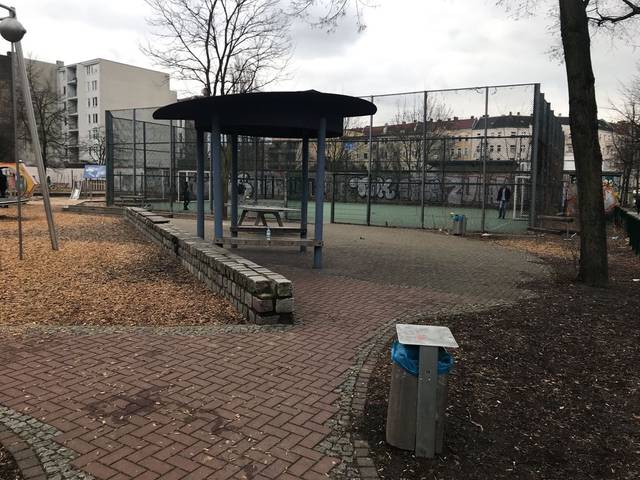
Region: Germany
Coordinates: 52.473, 13.452